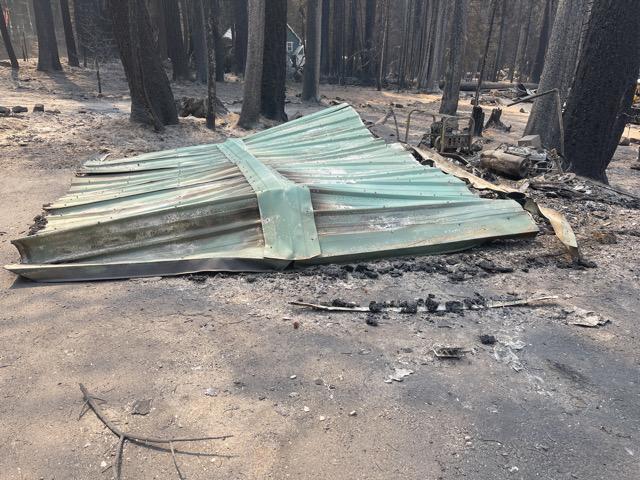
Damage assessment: destroyed